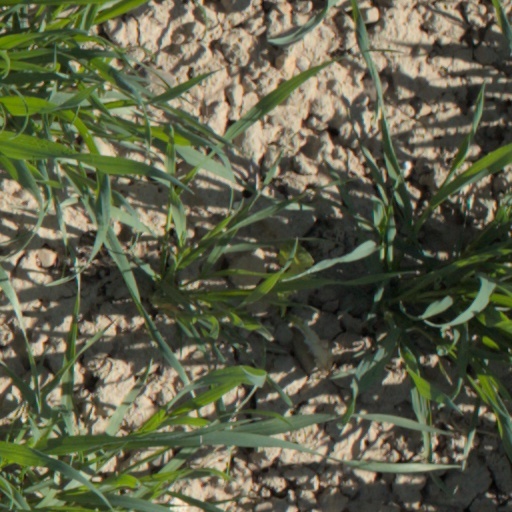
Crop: wheat